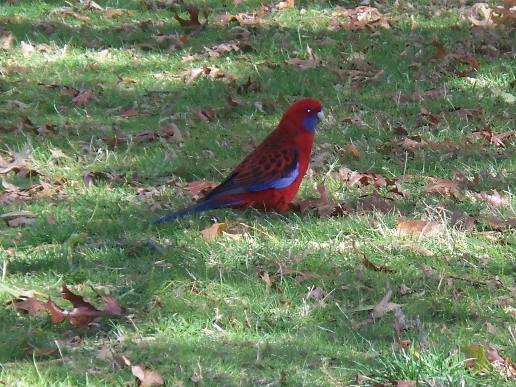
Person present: No